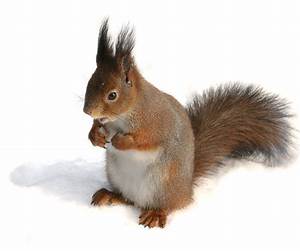
Label: scoiattolo